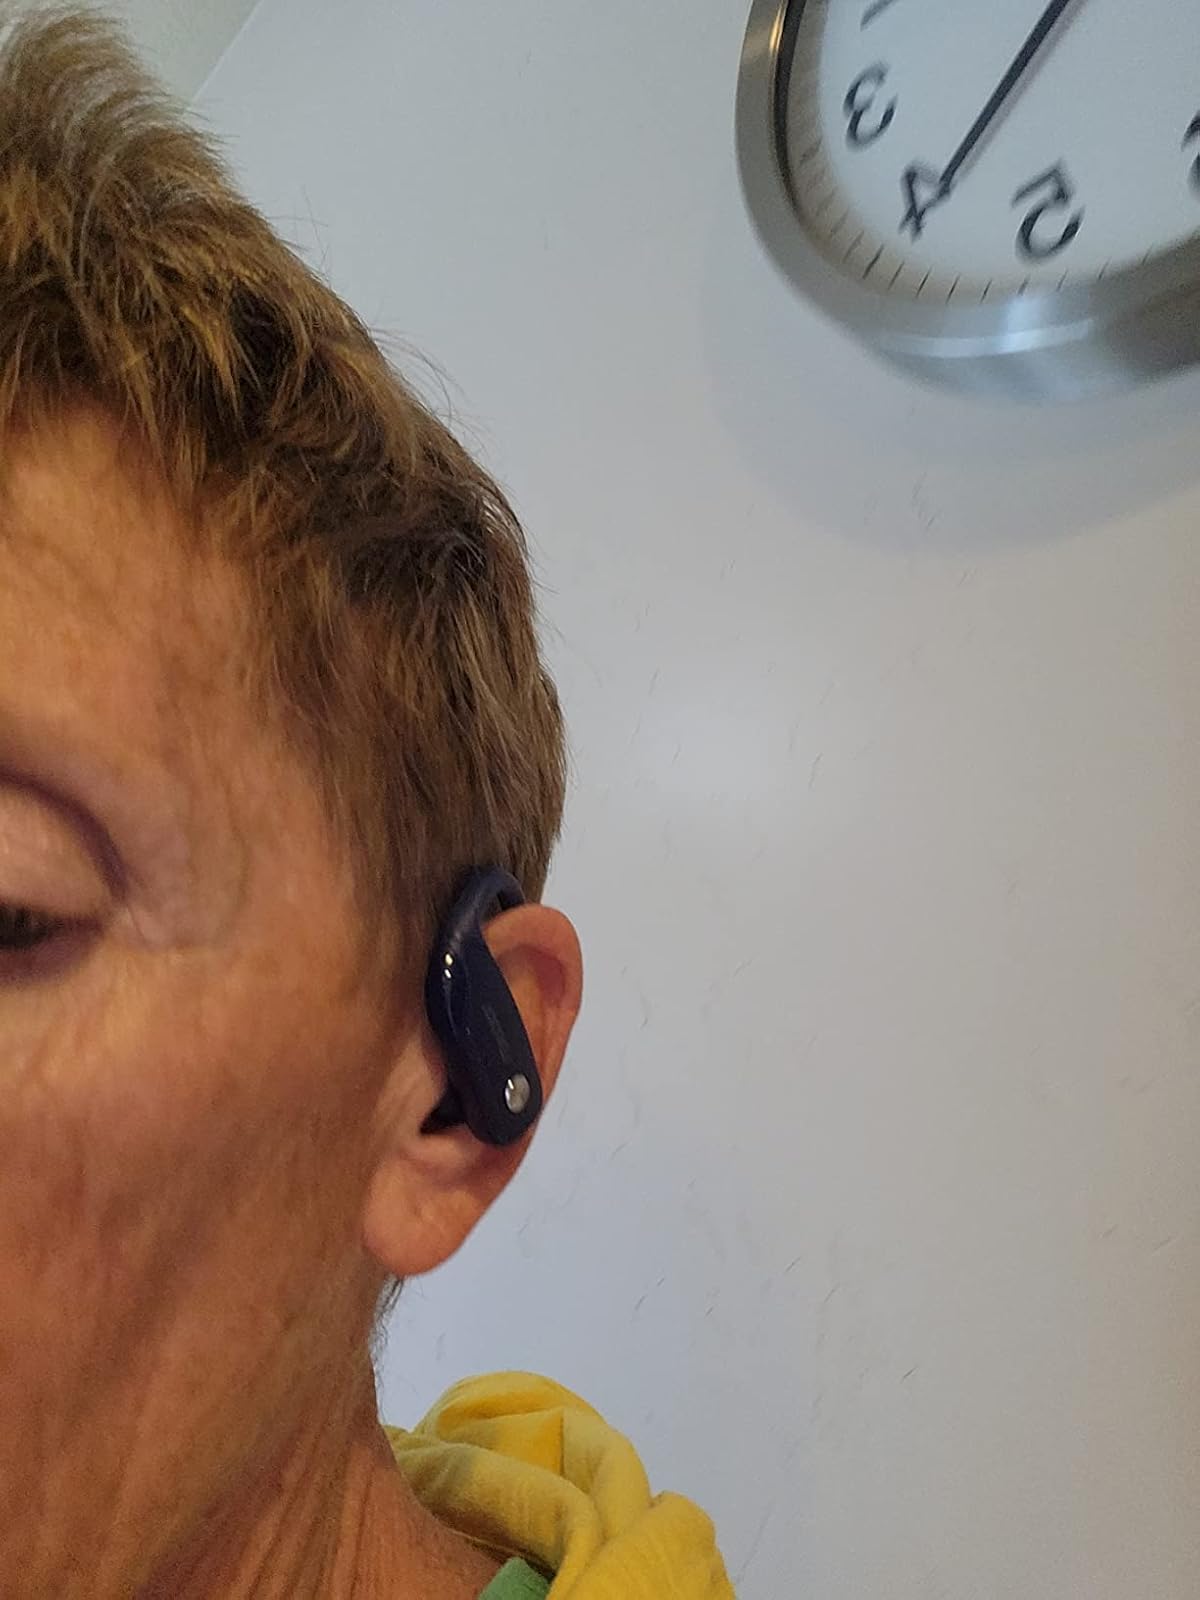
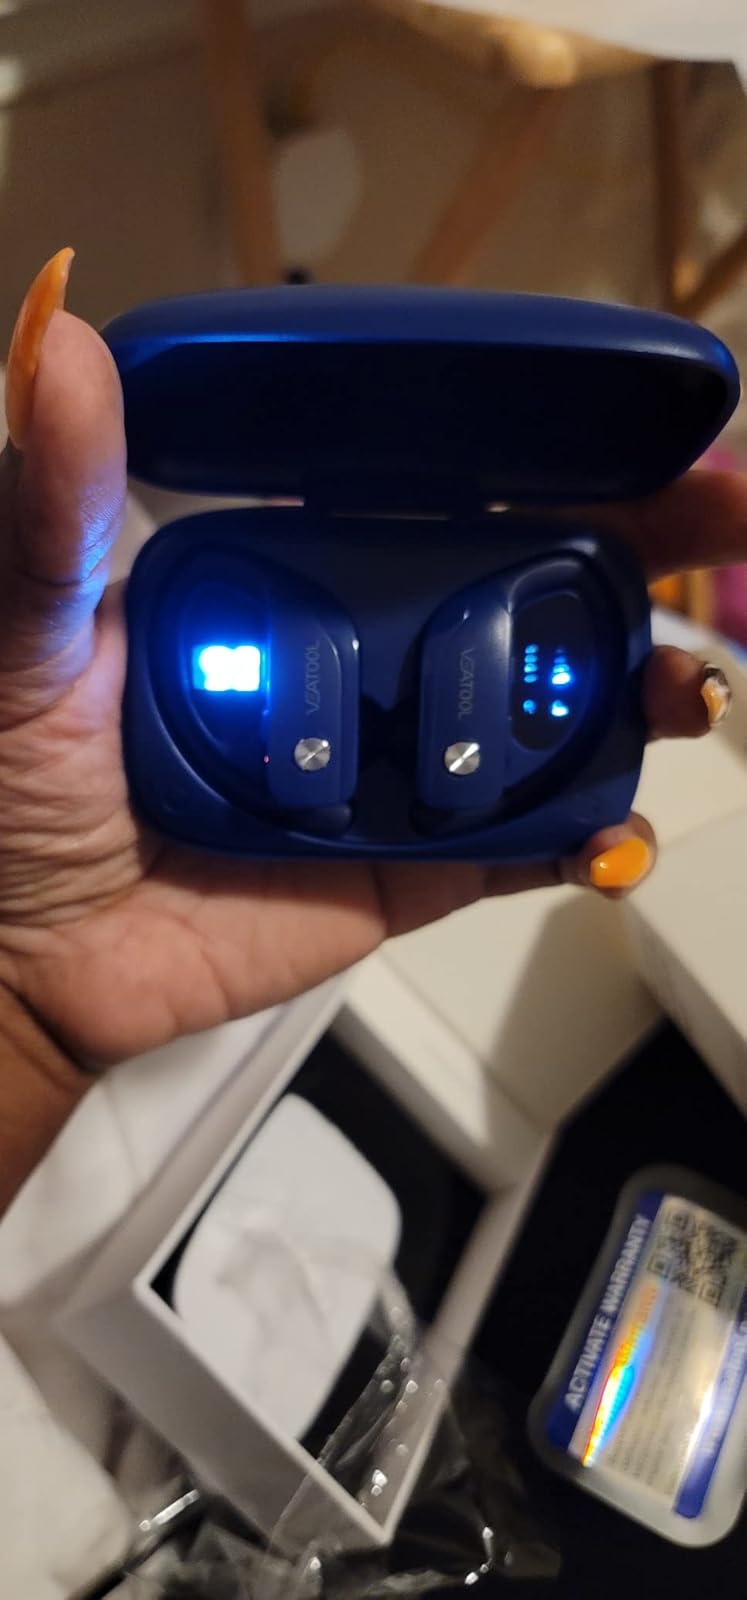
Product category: earbuds
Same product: yes